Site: brandenburg
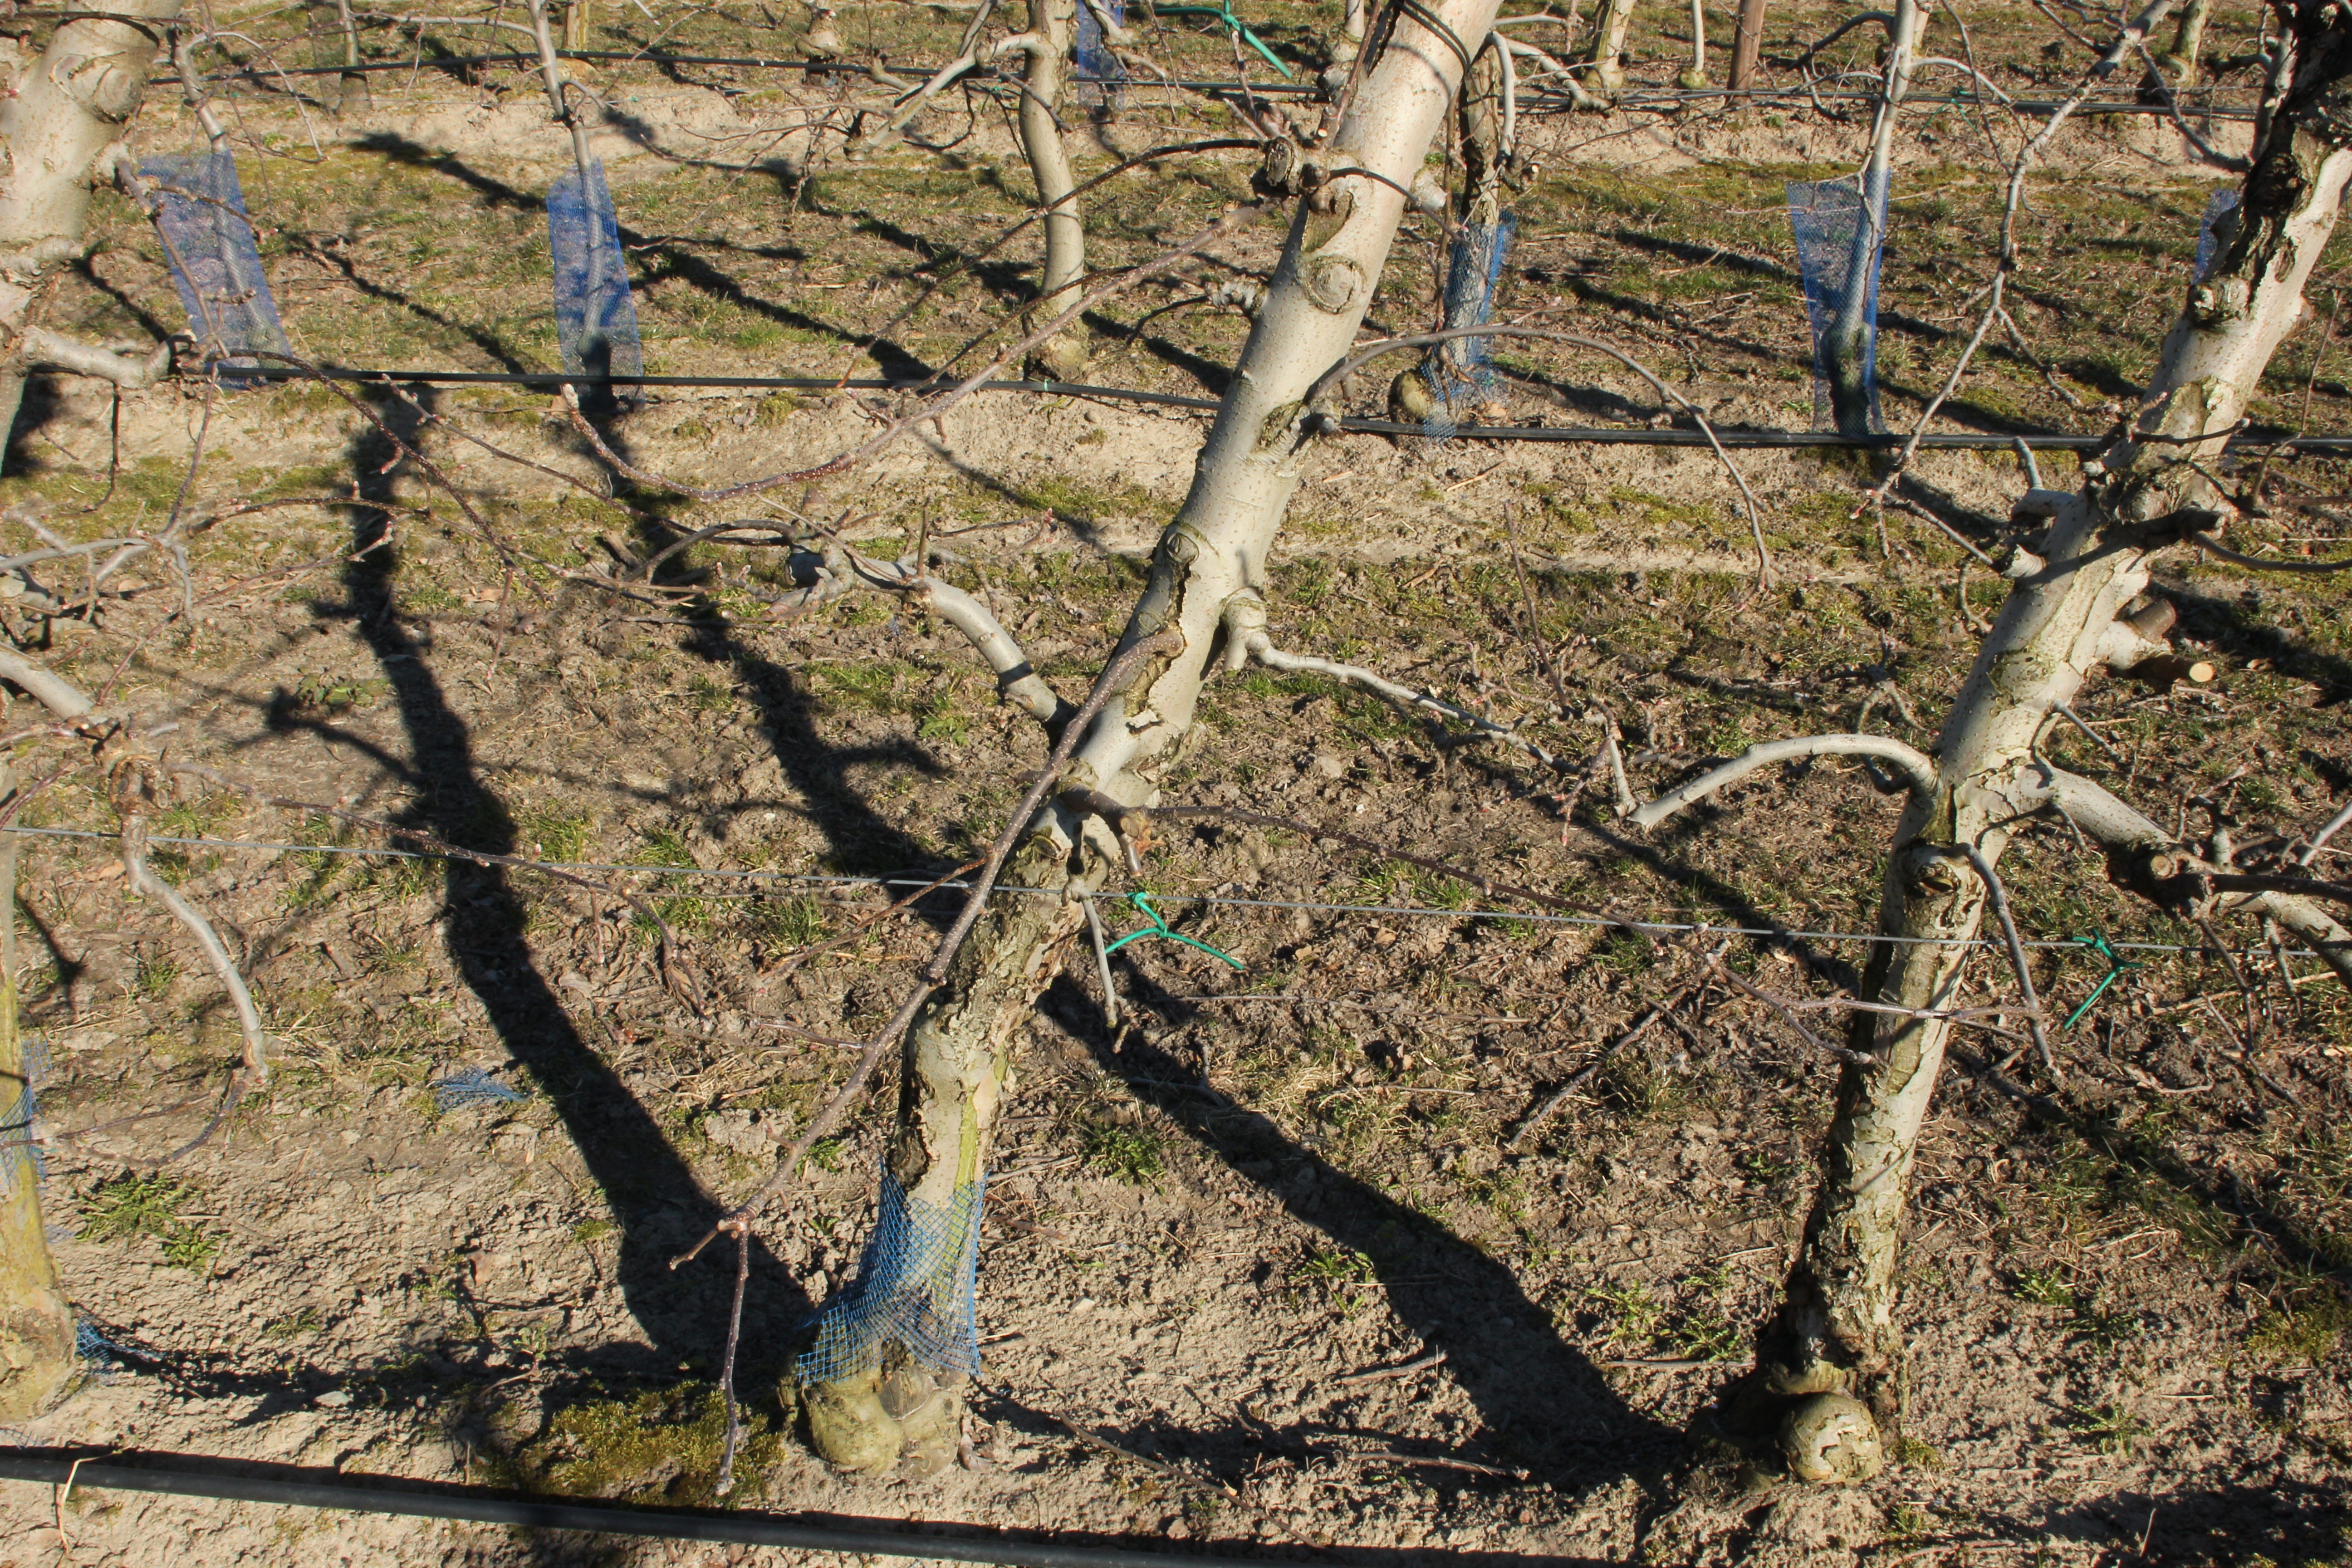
Growth stage (BBCH 03): Bud development